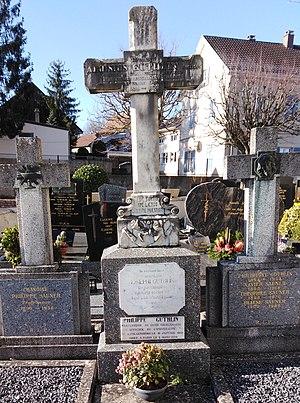
Tombe familiale Guthlin Sauner à Folgensbourg (France)
Philippe Guthlin est né le 11 janvier 1831 à Folgensbourg et mort le 2 mars 1888 à Paris. Français et alsacien, époux de Mathilde Delaporte dite Philippe Gallois, il est un écrivain, poète, professeur d’allemand, de littérature et de poésie, aussi historien et critique littéraire, officier de l’instruction publique.
Aloïse Guthlin est né le 20 décembre 1828 à Folgensbourg et mort le 20 août 1878 à La Combe-de-Lancey, français et alsacien, prêtre catholique ordonné le 18 décembre 1852, théologien, écrivain, métaphysicien, défenseur du catholicisme libéral.
Mᵍʳ Joseph Guthlin, ou Lector Lucius de nom de plume, est né